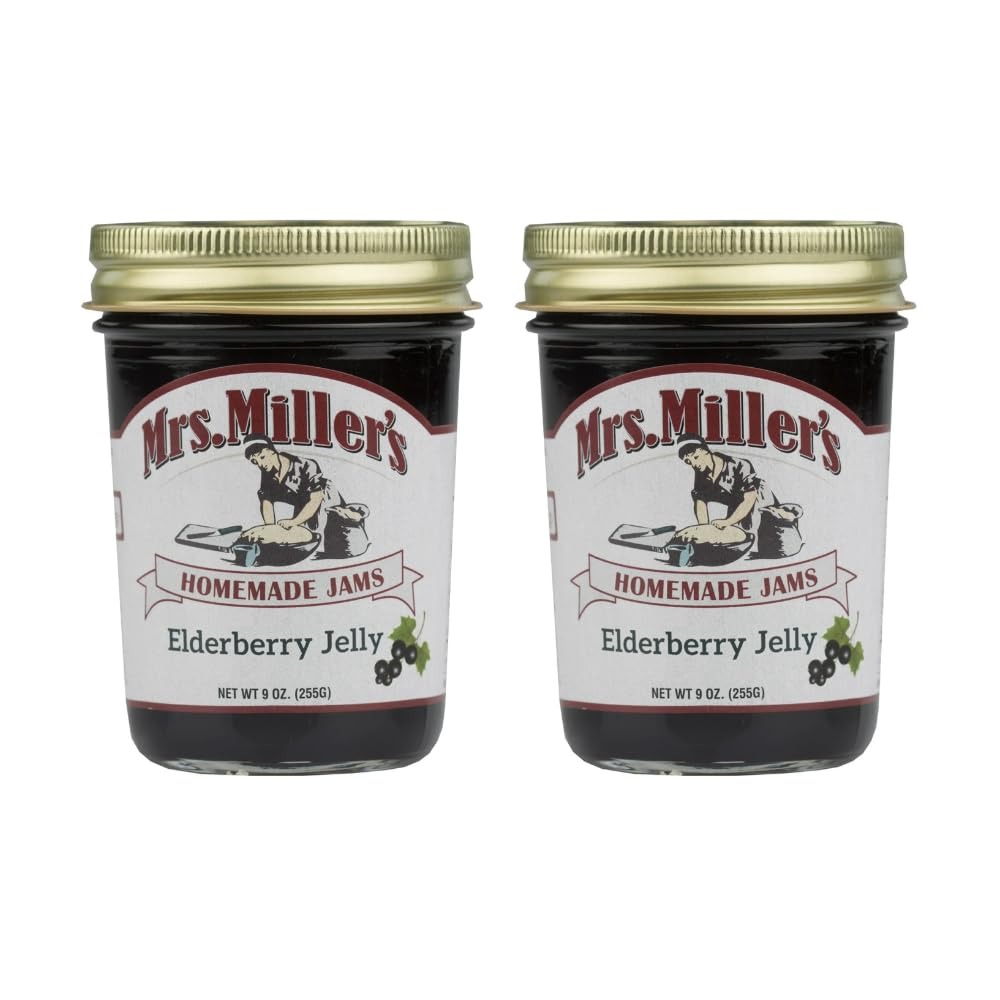
Item Name: Mrs. Miller's Elderberry Jelly 9 Ounce (Pack of 2)
Bullet Point 1: Mrs. Miller's Homemade Jelly
Bullet Point 2: Made with Elderberries & real Cane Sugar
Bullet Point 3: Widely known for its health benefits
Bullet Point 4: GMO Free
Product Description: Elderberry Jelly is a dark and delicious, mouth-watering jelly not to be missed. Try this jelly on muffins and pancakes for a lip-smacking good breakfast.
Value: 9.0
Unit: Ounce

Price: 18.03